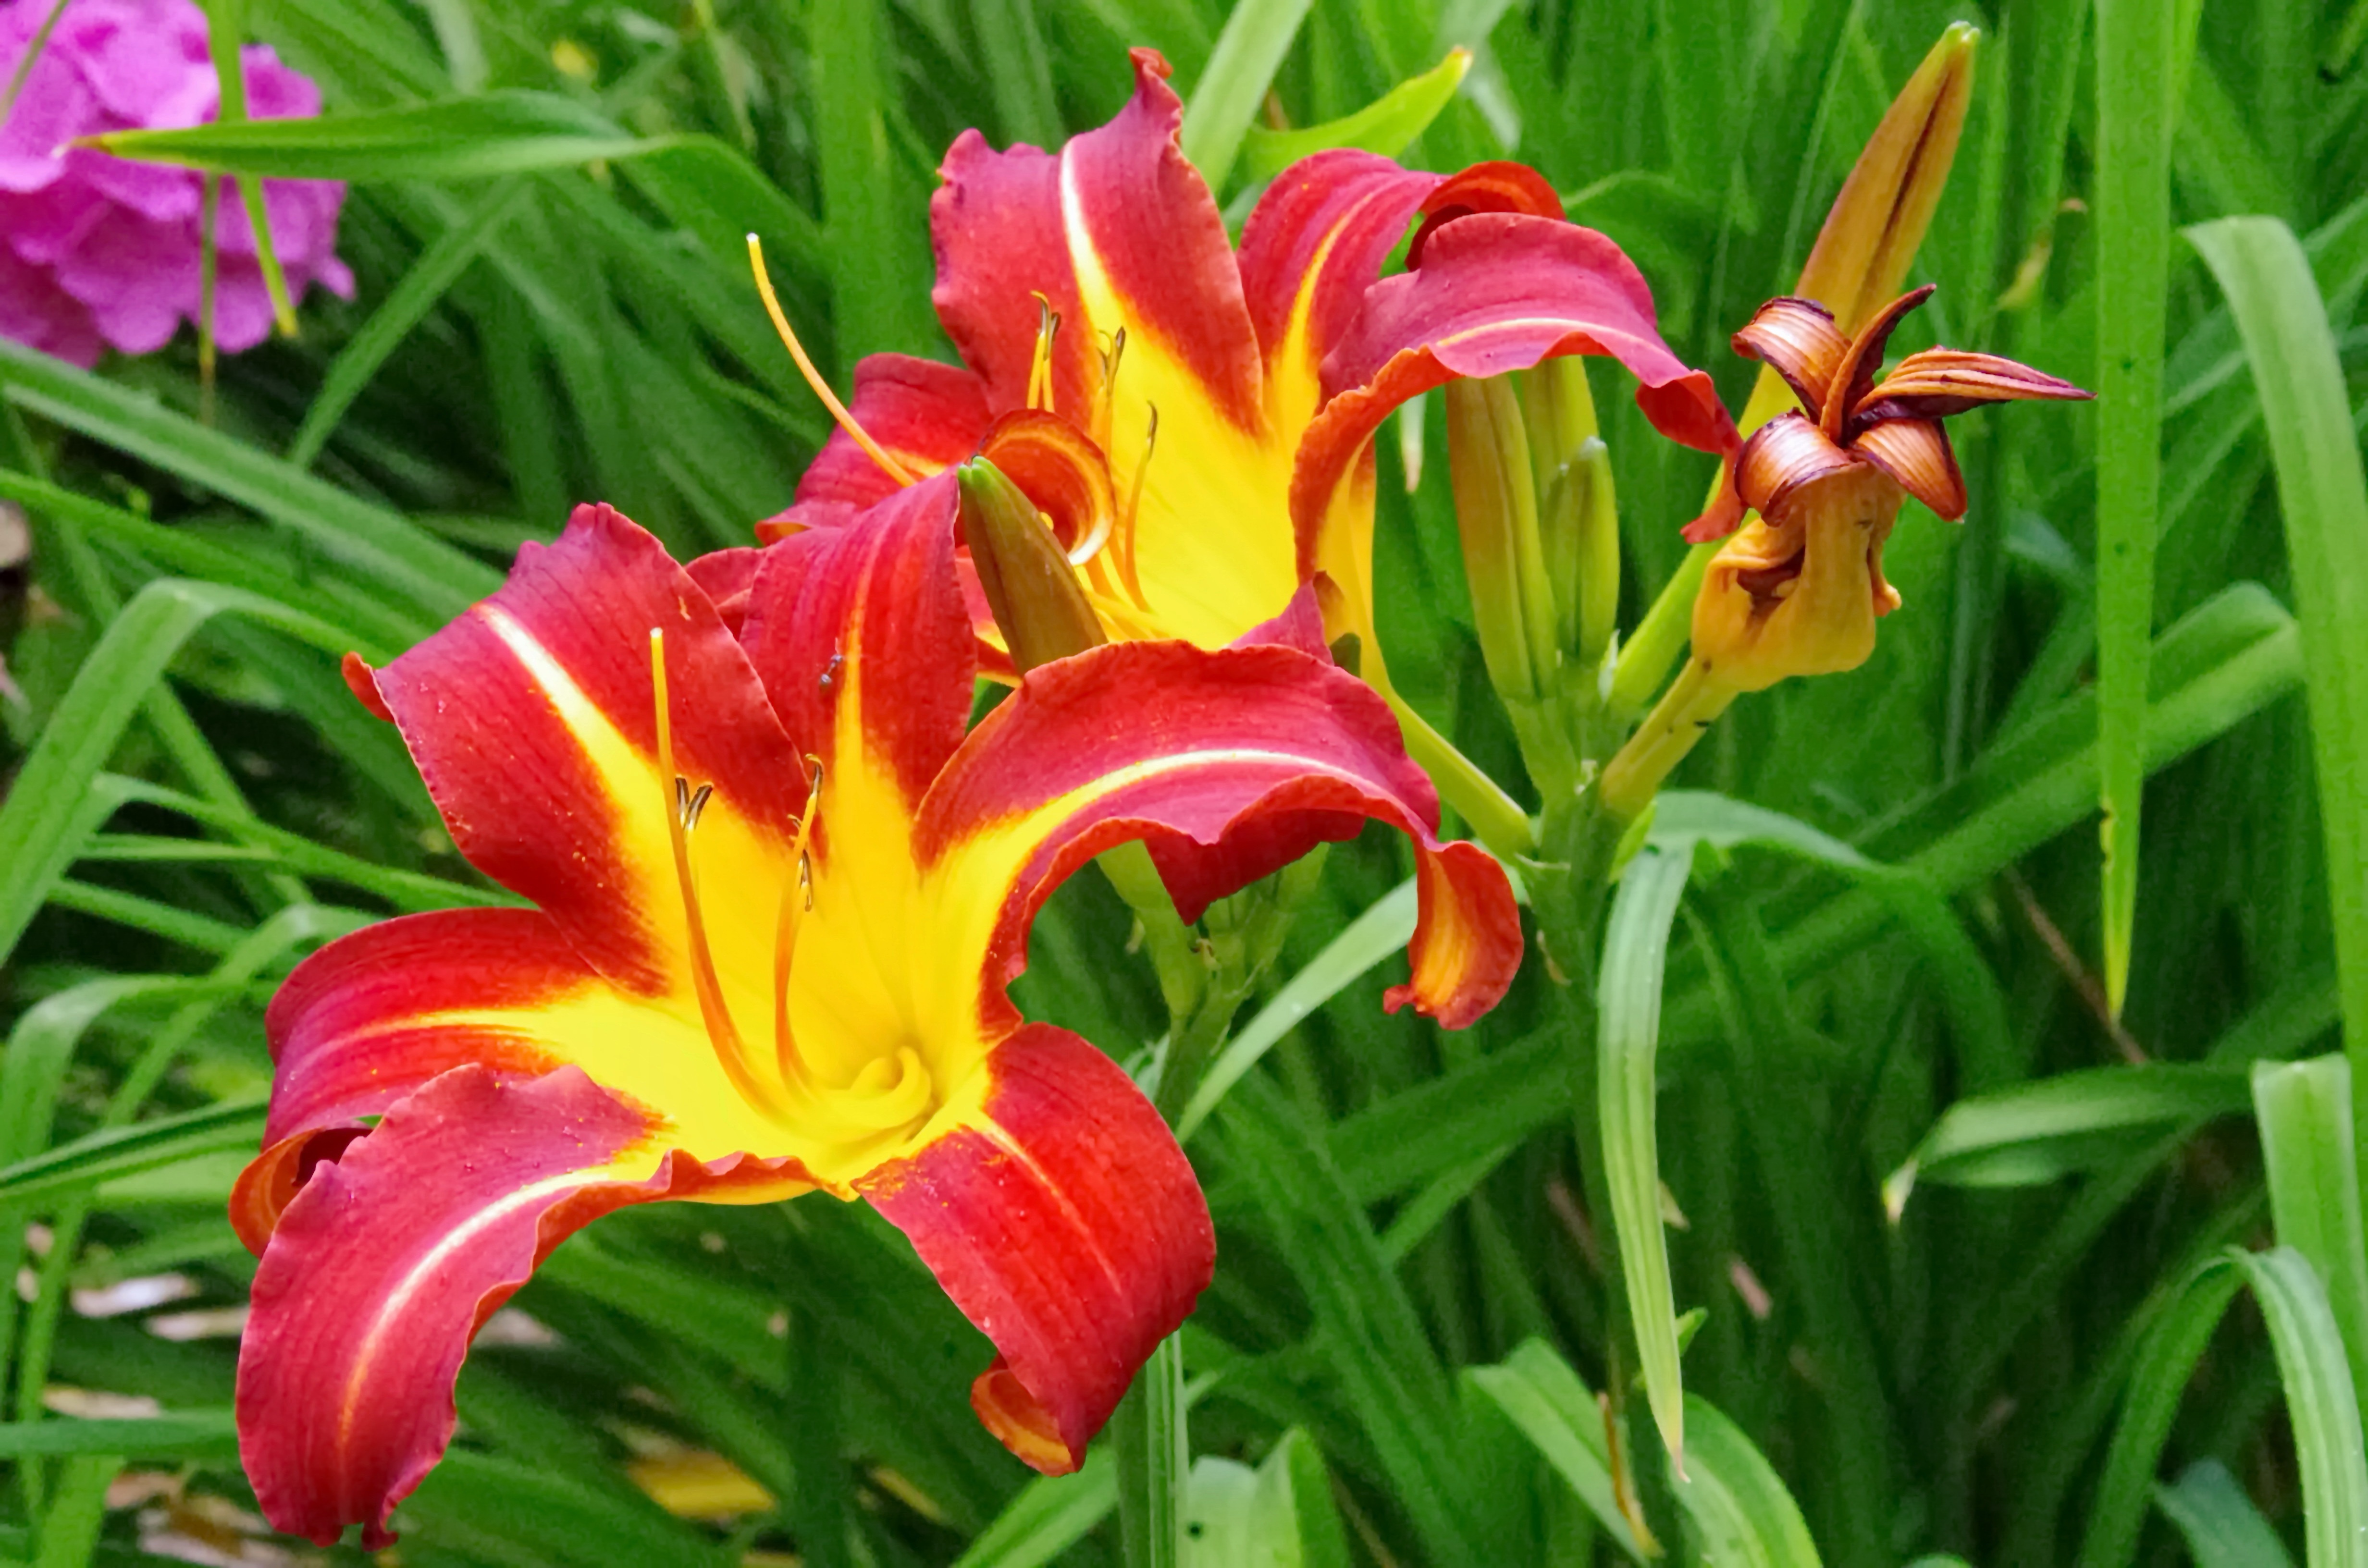
nature, plant, flower, red, yellow flower, lily, daylily, hemerocallis, flowering plant, land plant